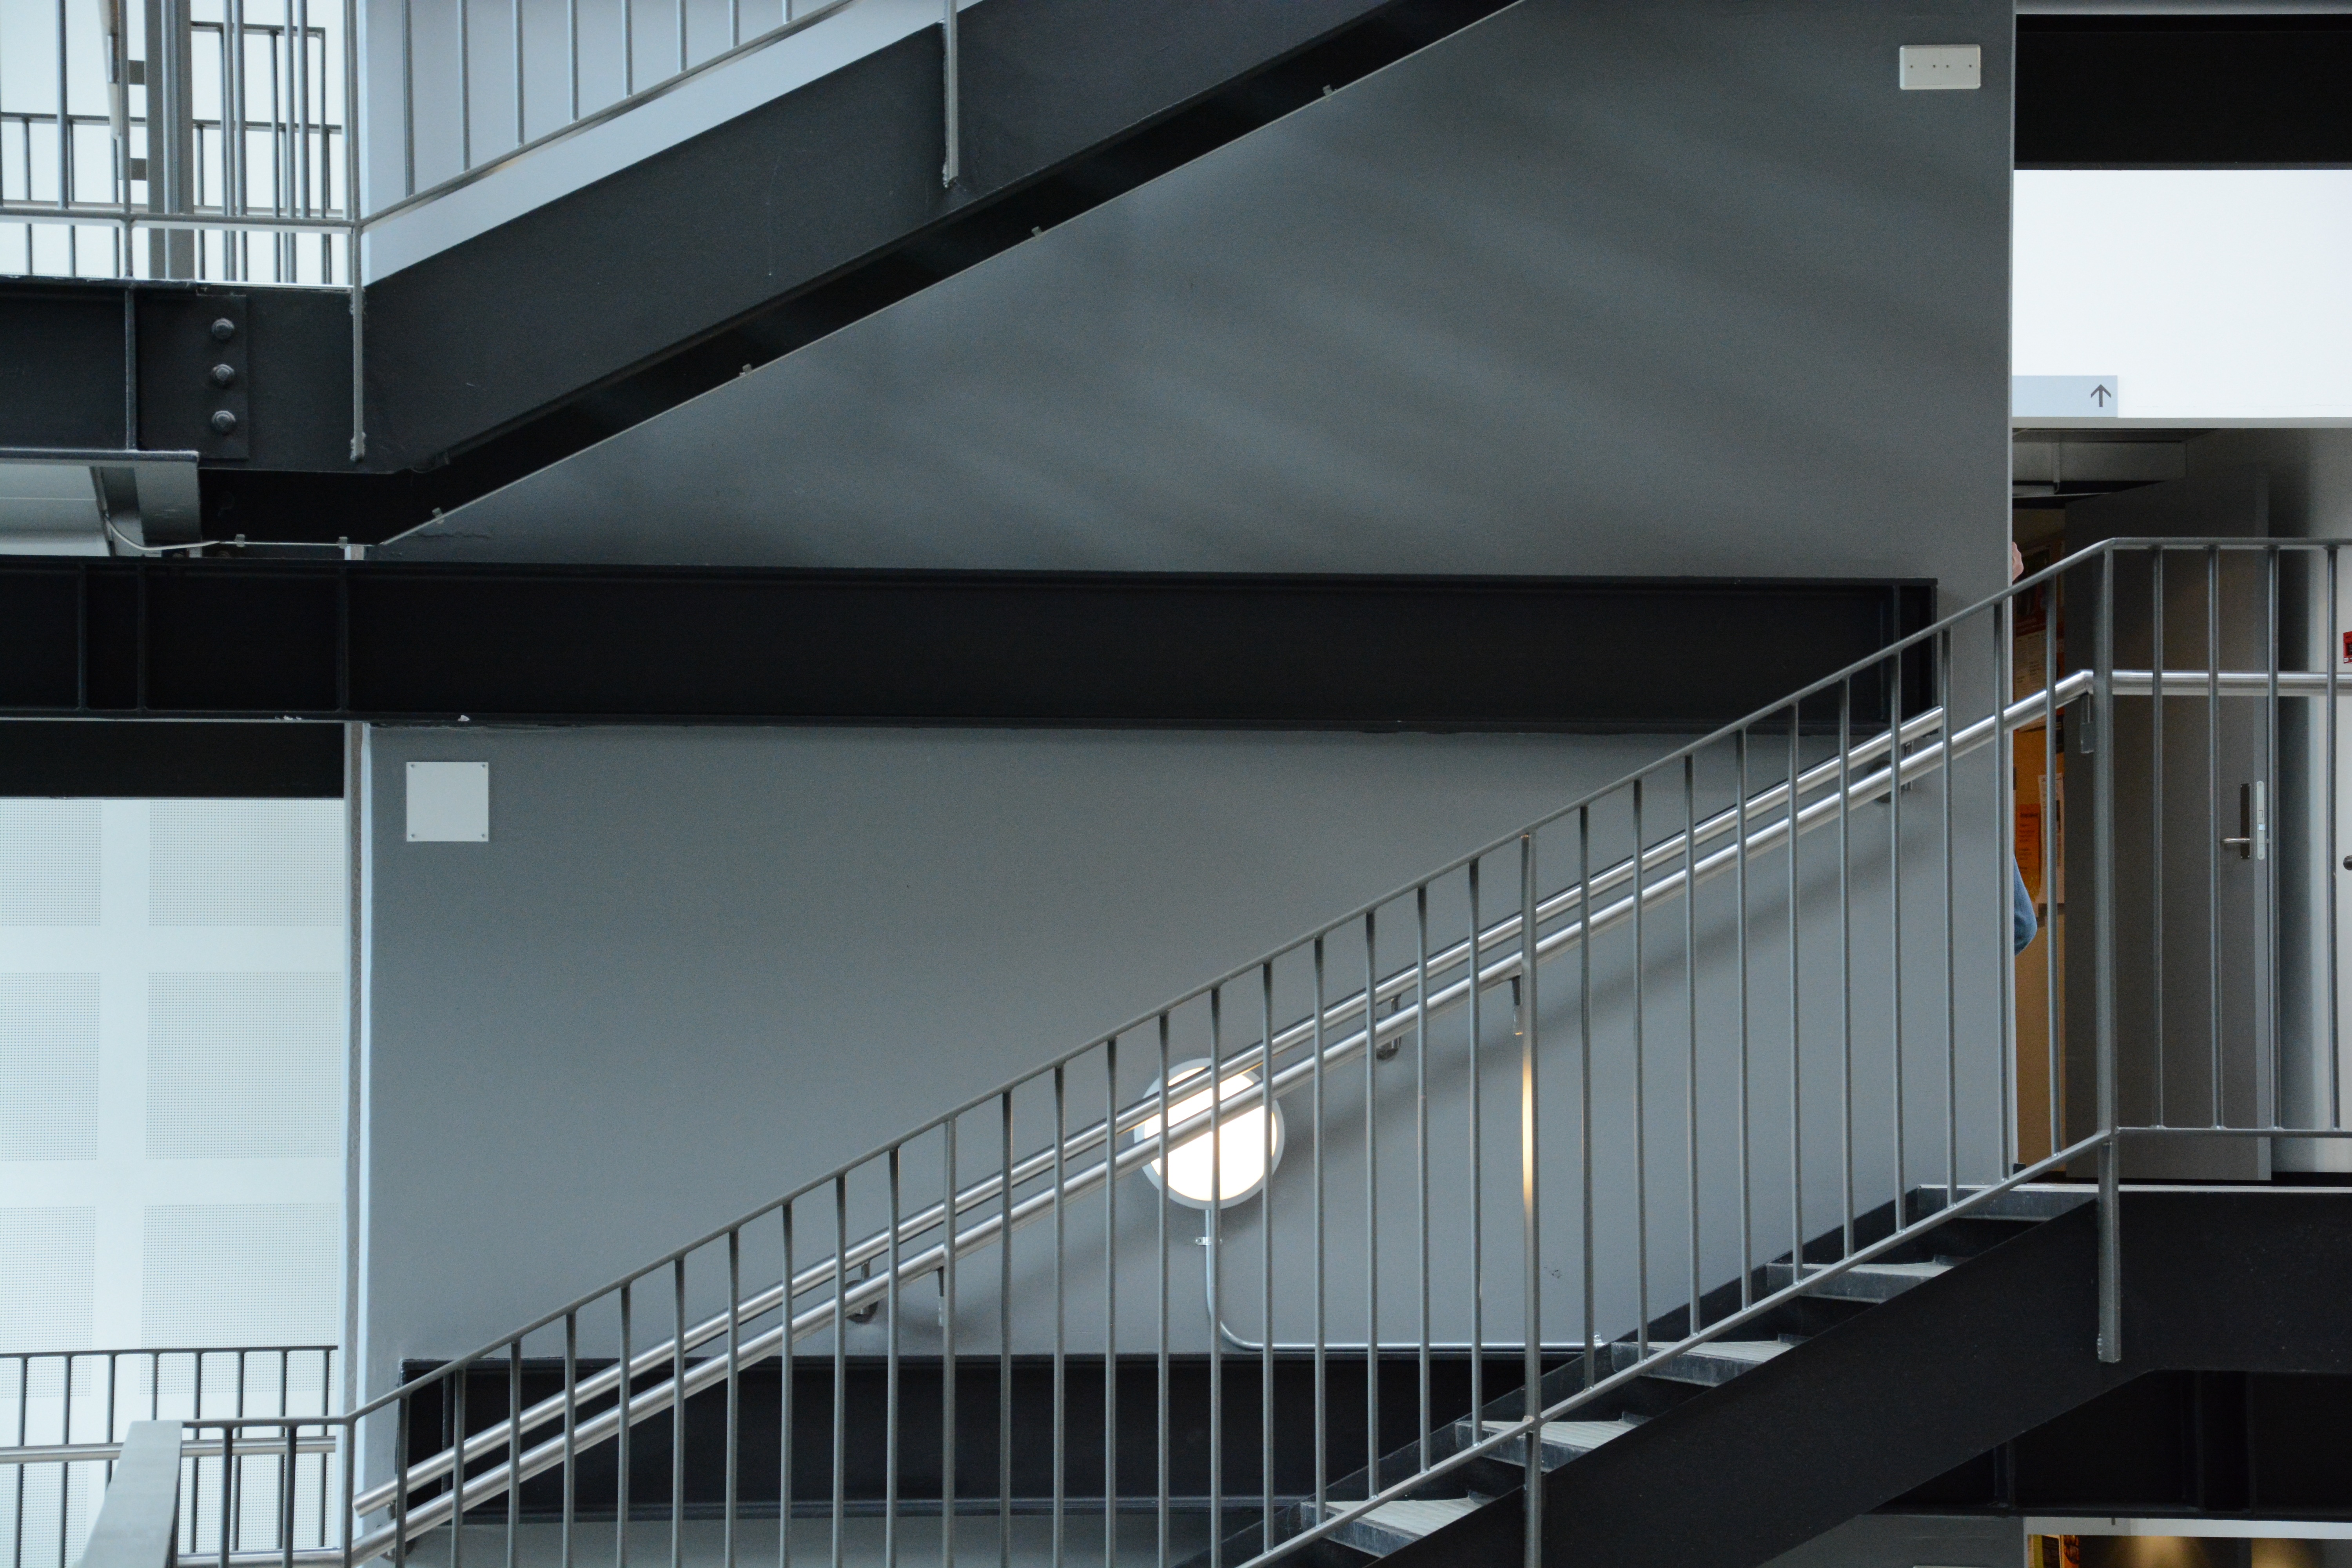
architecture, structure, stair, facade, professional, interior design, handrail, stairs, symmetry, headquarters, daylighting, baluster, hioa